King Kong statue

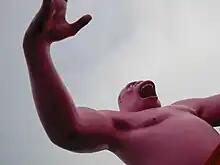
The statue in Edinburgh in March 2005, painted pink

The statue was displayed in Manzoni Gardens (previously the site of Birmingham Market Hall; now subsumed beneath the Bullring shopping mall). On 14 July 1972 it was "occupied" by two flying pickets, who were protesting about low wages in the building industry as part of the national builders' strike. They sat on its shoulders and hung from its neck a banner reading "King Kong says nothing less than £30 for 35 hours and up your T.P.I."